Tita Merello

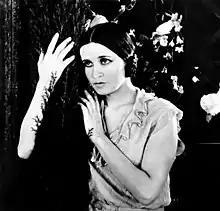
Merello in the influential "¡Tango!" (1933), the first sound film in Argentine cinema.

She made her debut in talking films in Argentina's first sound film, "¡Tango!" (1933), directed by Luis José Moglia Barth, for which she received 200 pesos. The stars of the film were Pepe Arias and Libertad Lamarque. She would also meet a young comic in the film, Luis Sandrini, who had a small part in the film. She followed it with "Ídolos de la radio" (1934) a production by Francisco Canaro directed by Eduardo Morera and written by Nicolás de las Llanderas and Arnaldo Malfatti. The musical starred many of Argentina's radio stars. The film was successful and led to the creation of both radio magazines and a new genre of film.